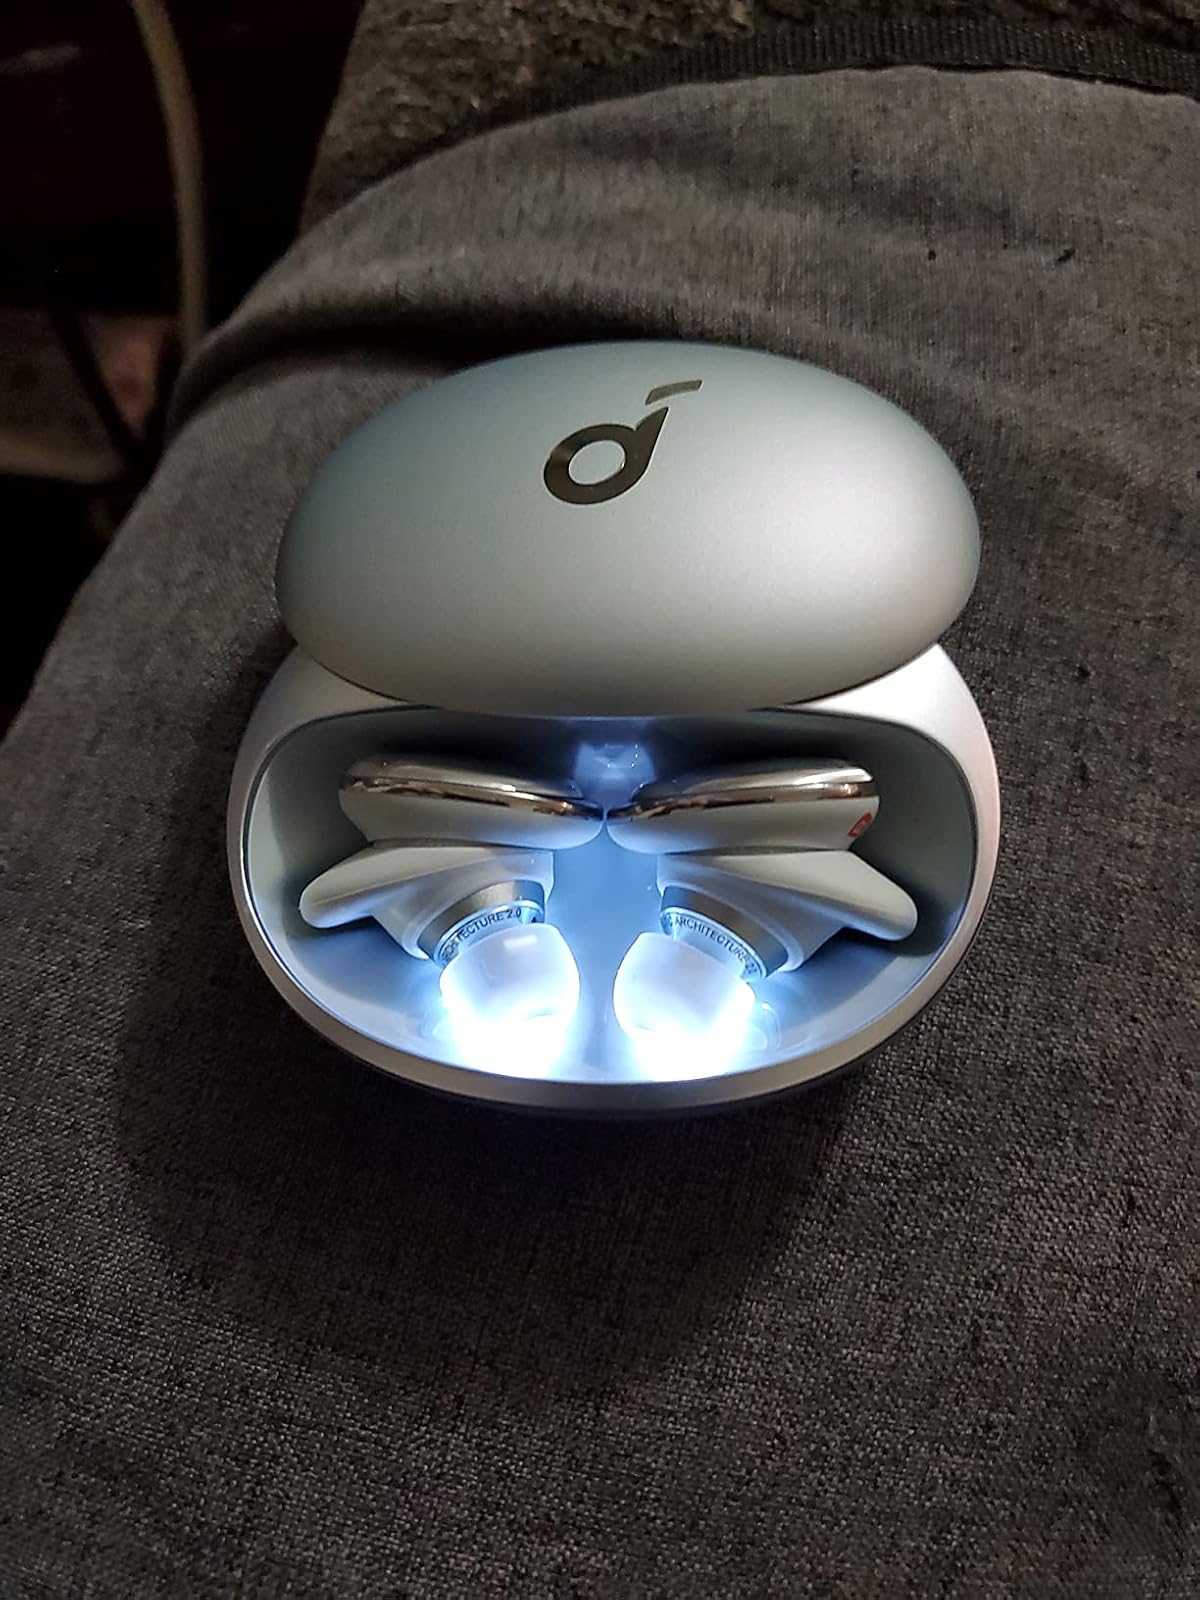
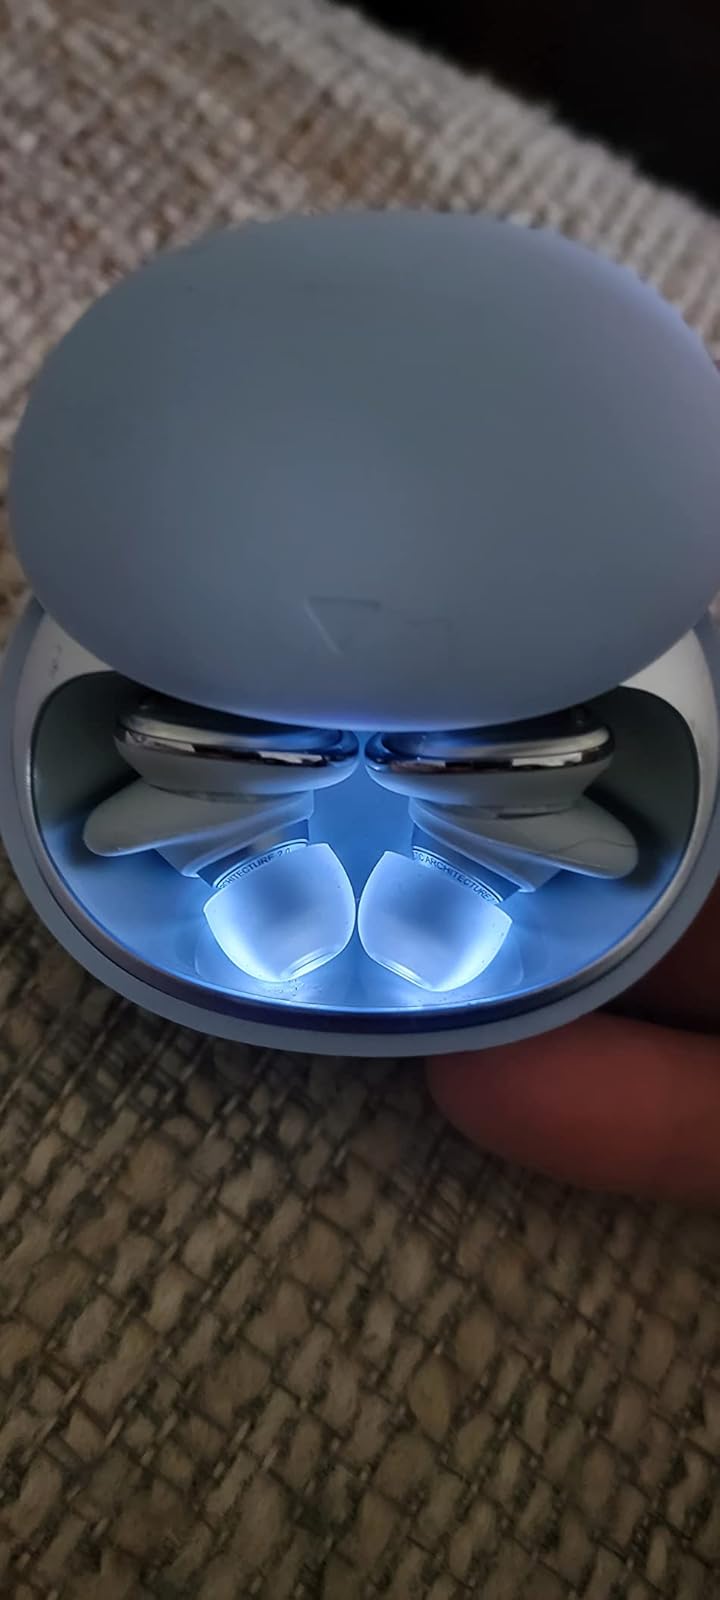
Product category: earbuds
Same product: yes